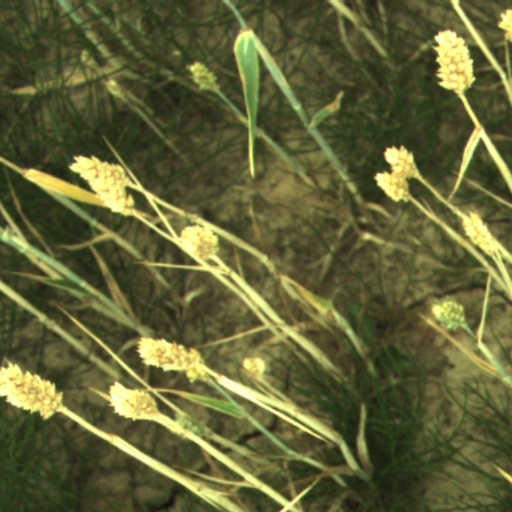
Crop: wheat